The Stephanie Miller Show

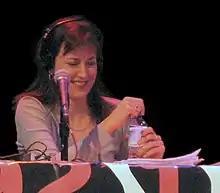
Miller at an event for 92.1 FM in 2006

"The Stephanie Miller Show" premiered on September 7, 2004. In launching the show, Miller said, "As talk radio has more and more become a sea of right-wing wackos, I think the audience has finally recognized the need to balance that with some good left-wing wackos, and I'm thrilled to be able to fill that need." When the show began in 2004, the on-air personalities were Stephanie Miller as host, “Voice Deity” Jim Ward as co-host, and “Boy Toy” Chris Lavoie as Executive Producer, the same team that worked with Miller on her previous radio show from 1997-2000. The show was originally dubbed "Operation Take Back America", and primarily consisted of Miller and Ward, with Lavoie interjecting periodically. Lavoie's on-air presence expanded over the years. Associate Producer Rebekah Taylor ("nee" Baker), who screened phone callers, would also occasionally be heard on air.